Conservative Revolution

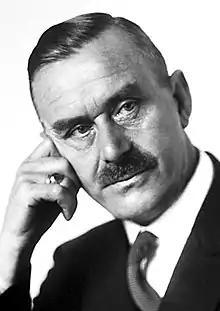
Thomas Mann, novelist and laureate of 1929 Nobel Prize, had been in his youth a vibrant opponent of democracy, although he later became one of the Weimar Republic's most prominent defenders.

Conservative Revolutionaries argued that their nationalism was fundamentally different from the precedent forms of German nationalism or conservatism. They condemned the reactionary outlook of traditional Wilhelmine conservatives and their failure to fully understand the emerging concepts of the modern world, such as technology, the city and the proletariat.